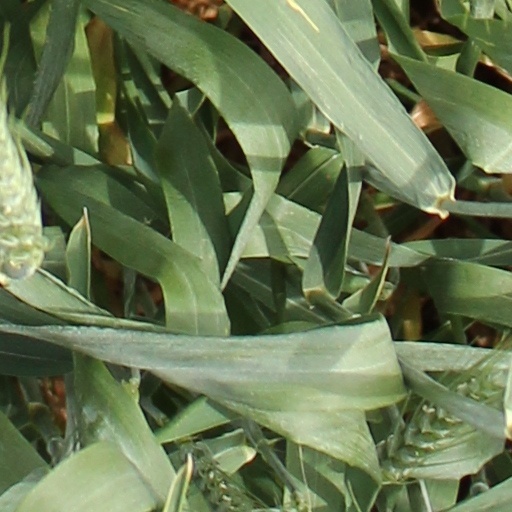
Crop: wheat